Jerez de la Frontera

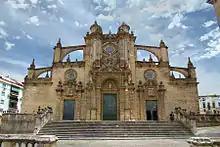
Jerez Cathedral

The economy of Jerez has traditionally been centred on the wine industry, with exports of sherry worldwide. Because it lacks the civil service that other cities enjoy, Jerez has based its economy on industry. The cultivation of fruits, grains, and vegetables and horse and cattle husbandry has also been important to the local economy. It is the home base for the Spanish Military Stud farm, the Yeguada Militar de Jerez de la Frontera.